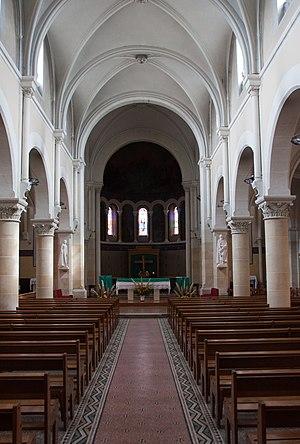
Lamotte-Beuvron est une commune française située dans le département de Loir-et-Cher en région Centre-Val de Loire.